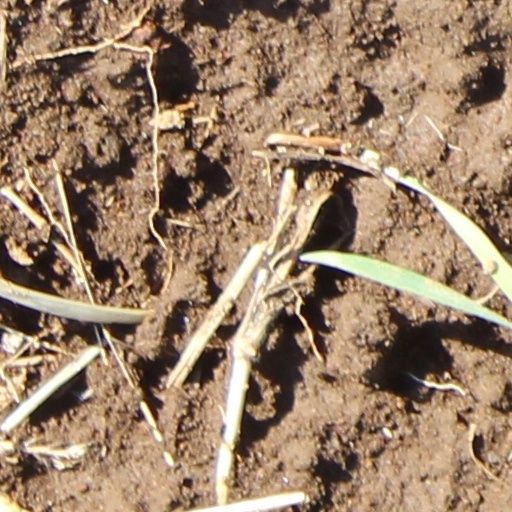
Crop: wheat